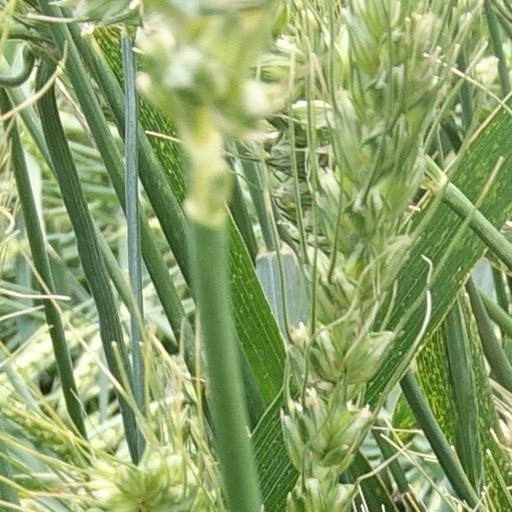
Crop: wheat